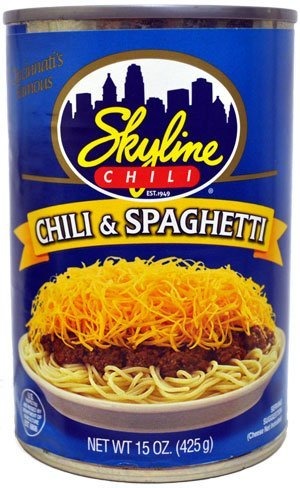
Item Name: Skyline Original Chili & Spaghetti, 15-Ounce Cans (Pack of 6)
Value: 90.0
Unit: Ounce

Price: 16.375